Political positions of Kamala Harris

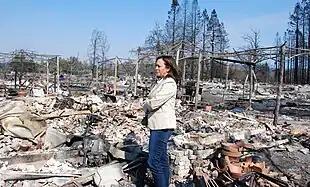
U.S. Senator Harris tours neighborhood in Santa Rosa, California.

In April and July 2019, Harris was one of 34 senators to sign a letter to Trump encouraging him "to listen to members of your own Administration" and reverse a decision to cut off $370 million in foreign assistance to the Northern Triangle Countries of Central America, El Salvador, Guatemala, and Honduras. The senators argued that foreign assistance to Central American countries created less migration to the U.S. by helping to improve conditions in those countries. The group wrote in the letter: We encourage you to listen to members of your own Administration and reverse a decision that will damage our national security and aggravate conditions inside Central America.She later led what is now called the Root Causes Strategy for addressing illegal immigration from these countries.